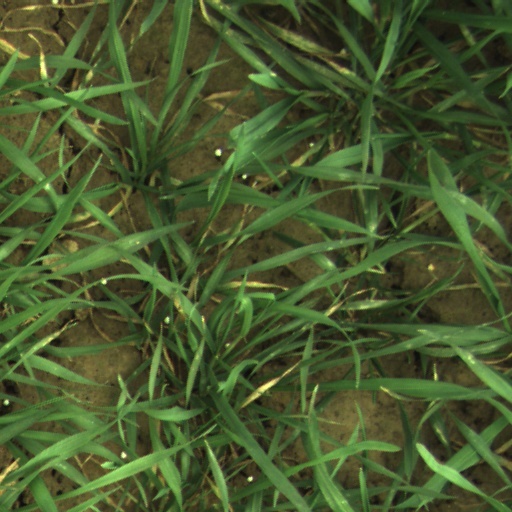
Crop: wheat